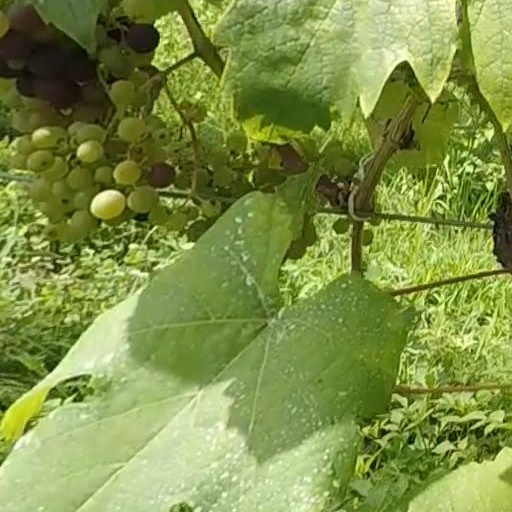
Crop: grape